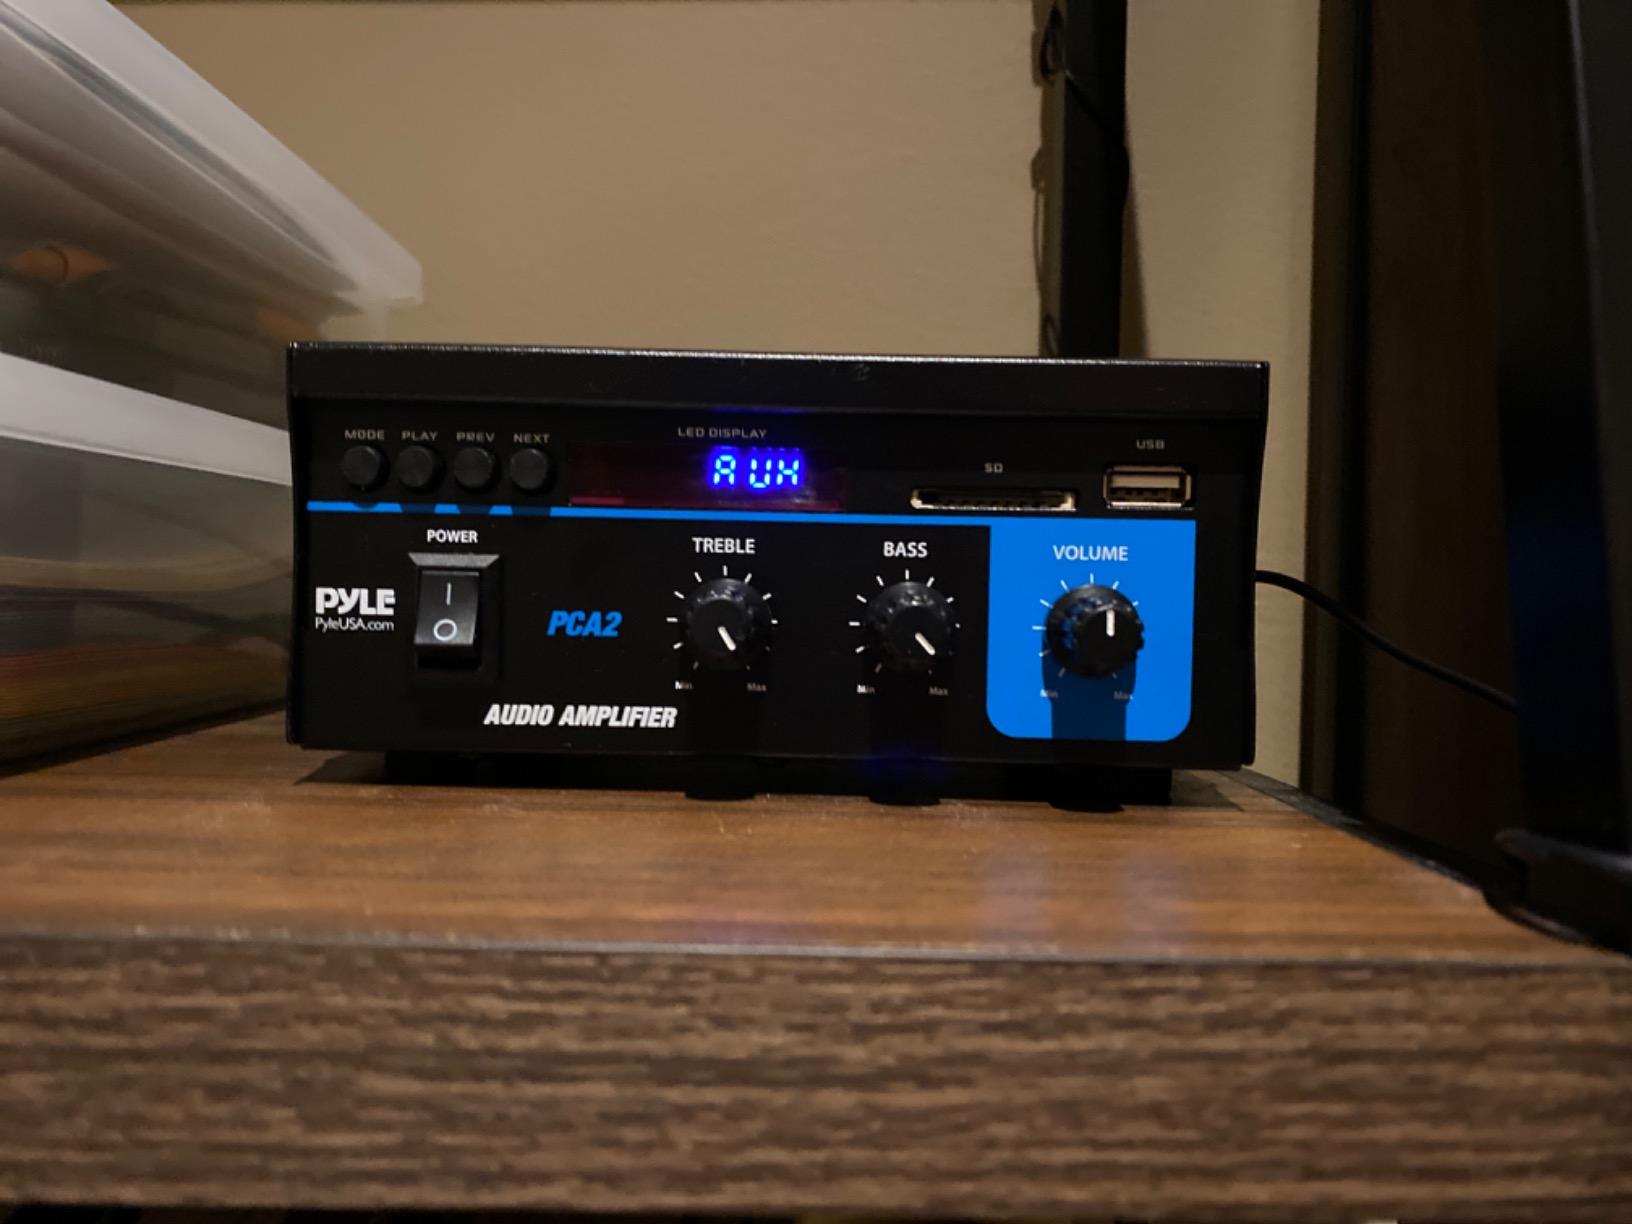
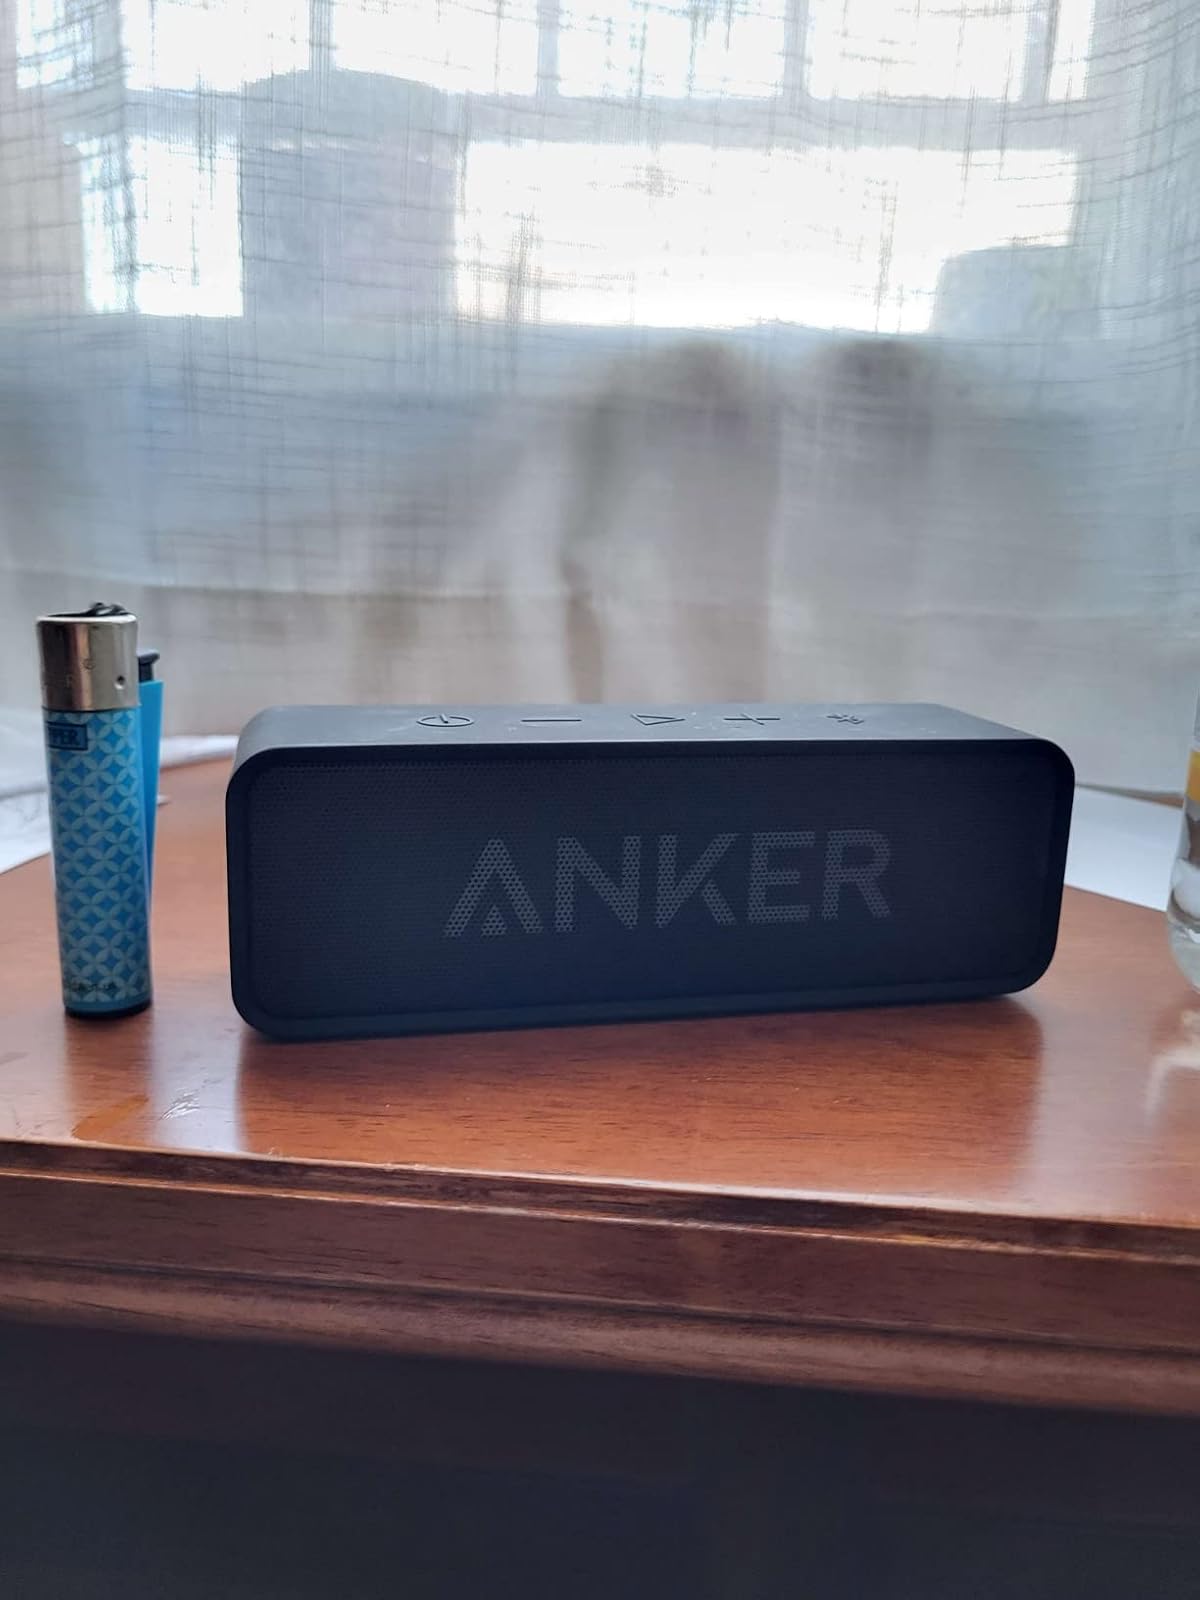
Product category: speaker
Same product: no